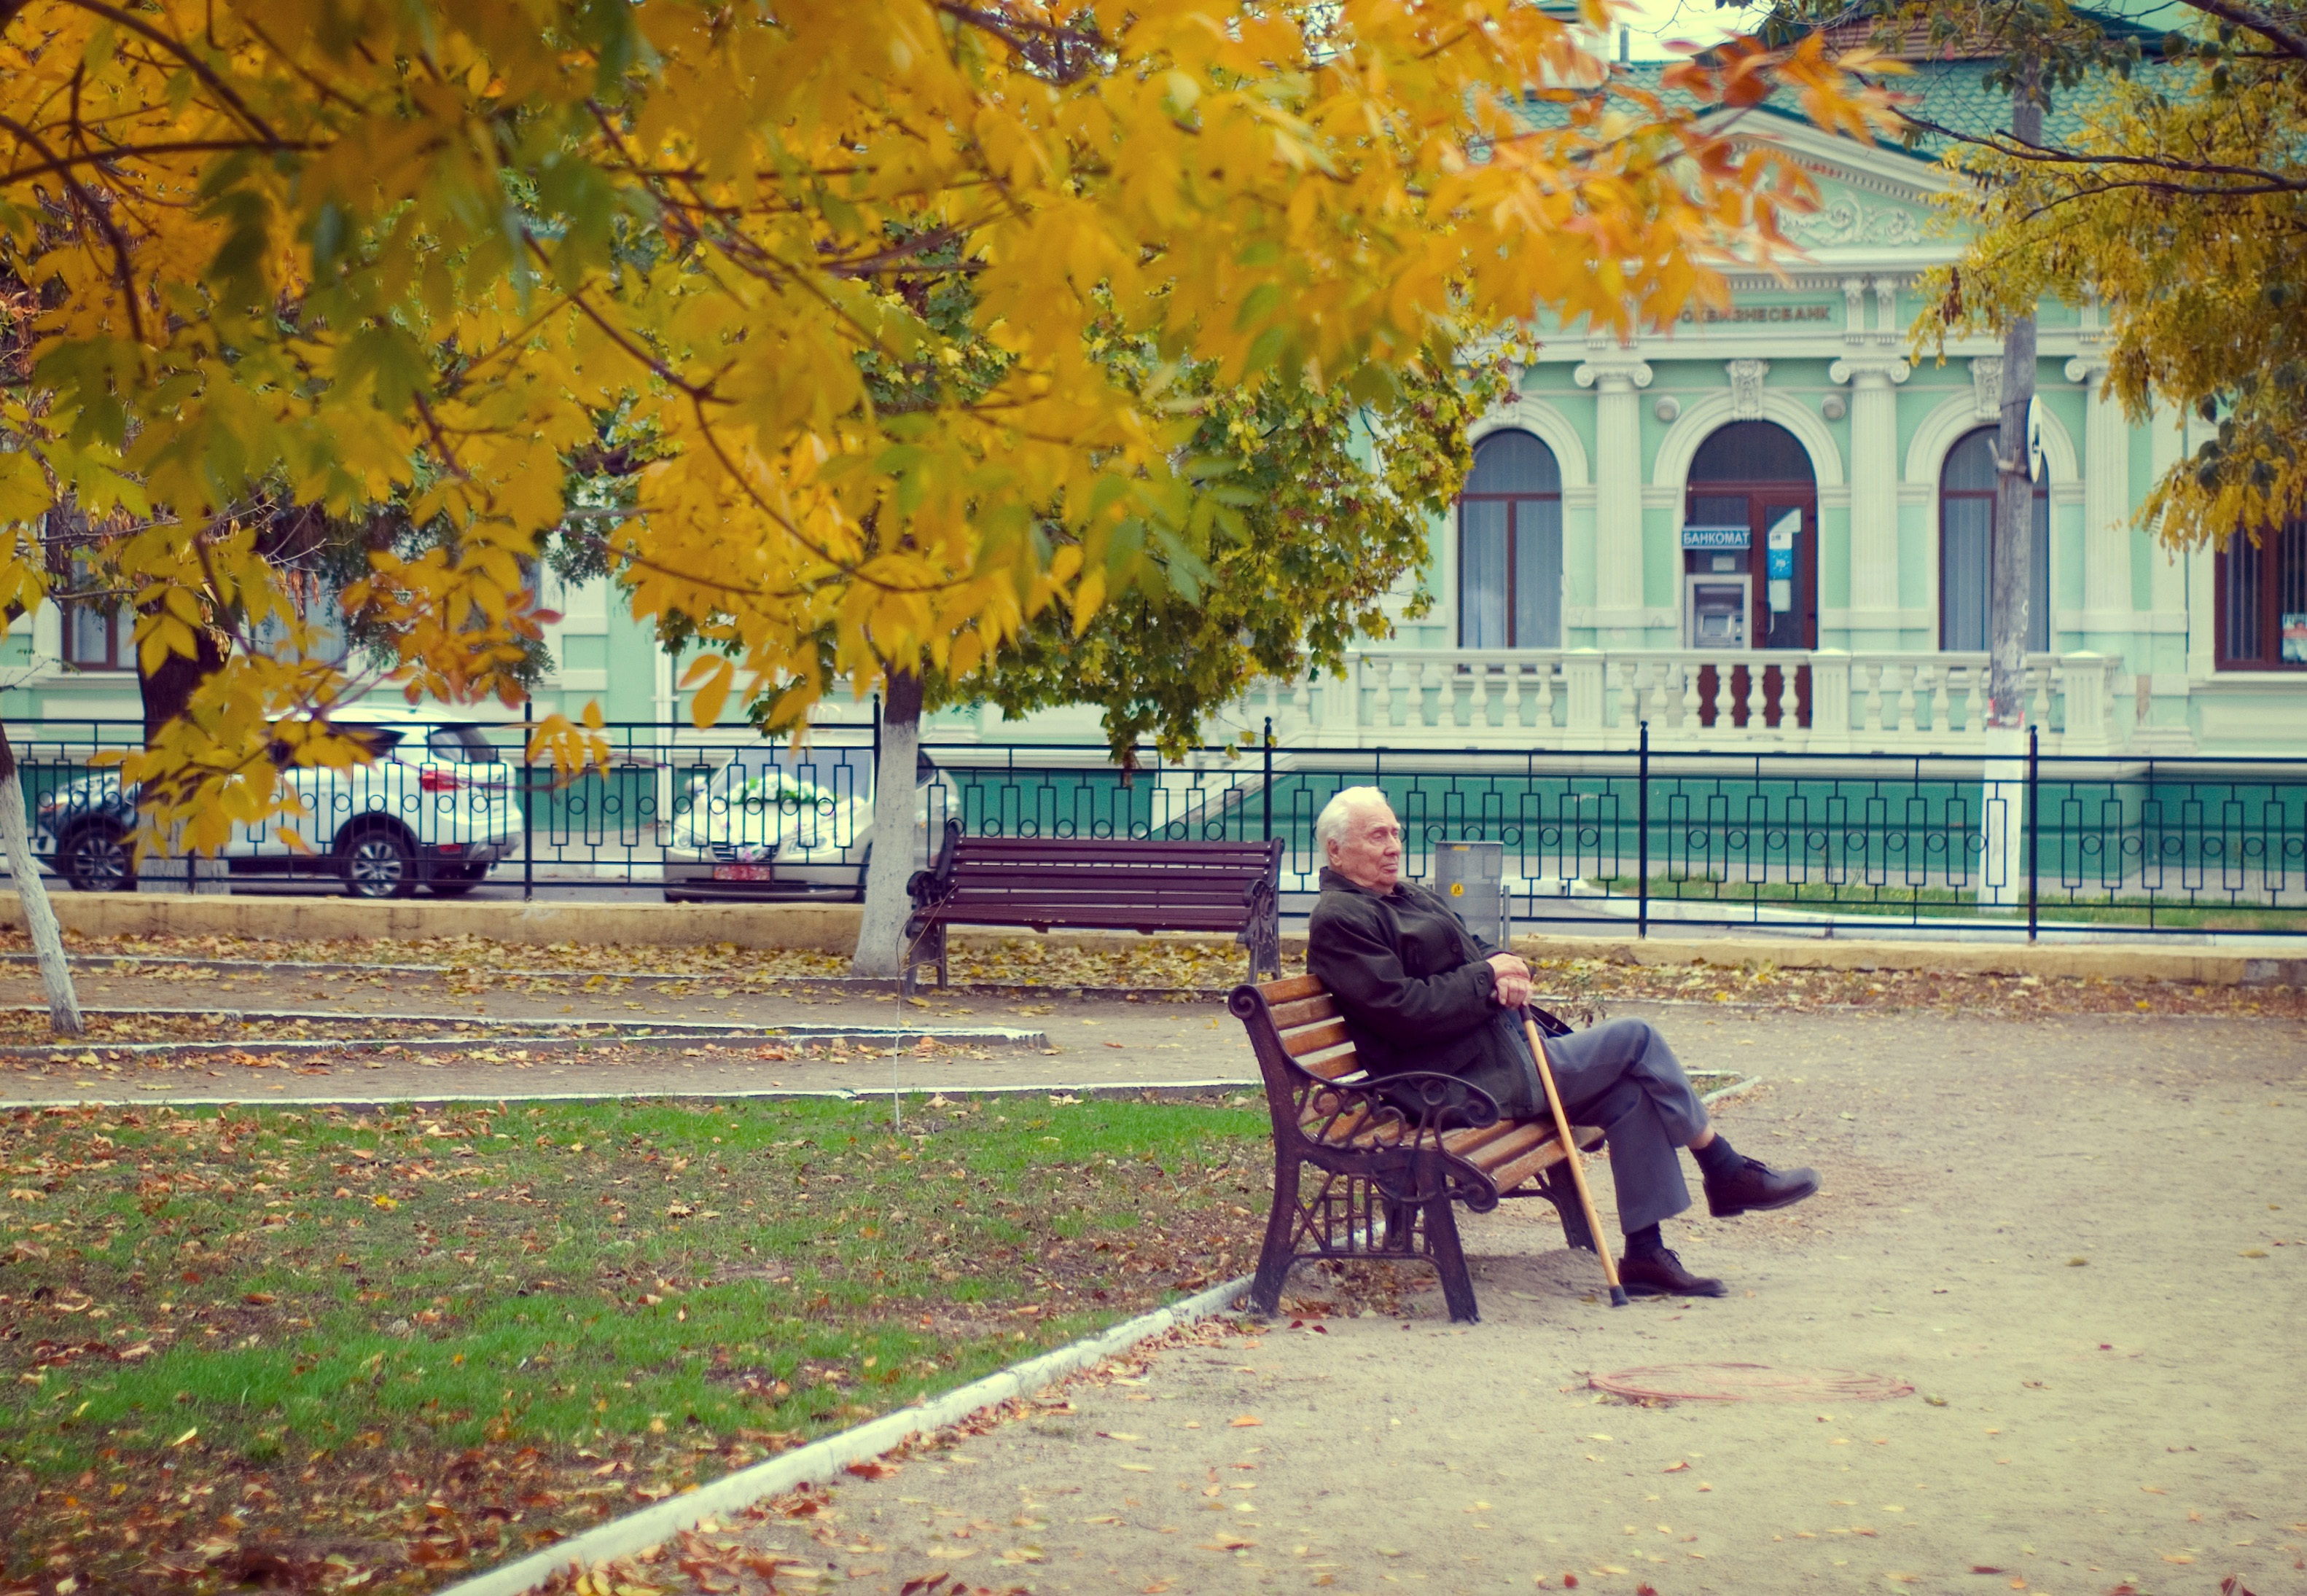
tree, bench, autumn, season, pensioner, the old man